Number (sports)

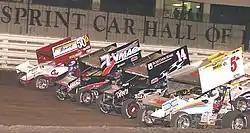
A World of Outlaws sprint car race; a pair of cars have numbers with a trailing letter.

Formula One car numbers started to be permanently allocated for the whole season in 1974. Prior to this numbers were allocated on a race-by-race basis by individual organisers. From 1974 to the mid-1990s, the numbers 1 and 2 were allocated to the reigning world champion and his teammate, swapping with the previous year's champions. Once numbers had been allocated, teams retained the same numbers from year to year, only exchanging for 1 and 2 when the drivers' World Championship was won. As a result, Ferrari are infamous for having carried 27 and 28 for many years (every season from 1980 to 1989, and then again from 1991 to 1995), these numbers having originally been allocated to new entrant Williams in 1977 and passed to Ferrari when Alan Jones replaced Jody Scheckter as World Champion after the 1980 season. Numbers were reallocated occasionally as teams departed and joined the series, but this scheme persisted until the late 1990s; one team, Tyrrell, kept the same numbers (3 and 4) throughout this period for every season from 1974 to 1995.